Gangasagar

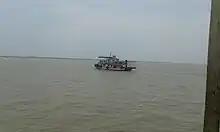
Ganga river launch service in Gangasagar

From Kolkata, Diamond Harbour Road (NH-12) runs south around 90 km to Harwood Point, near Kakdwip, where a ferry runs to Kachuberia at the north end of the Gangasagar. The Panchyat Samity maintains a parking area near the ferry landing. The ferry travels about 3.5 km across a distributary of the Ganges river (also known as Hooghly River or Muriganga river locally) to reach Kachuberia. Small boats also cross from Harwood Point to Kachuberia. Private cars and buses travel the roughly 32 km to the pilgrimage site at Gangasagar. From the pilgrimage parking area the Kapila Temple is about 200 meters and the Gangasagar confluence is about 700 meters.